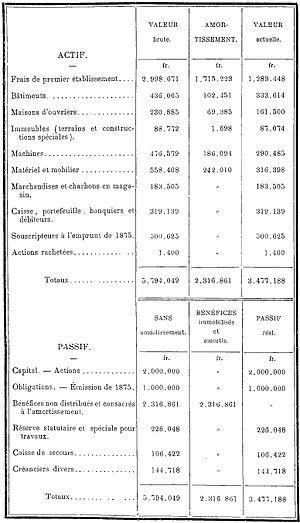
Bilan de la Compagnie des mines de Meurchin au 30 avril 1879.
La Compagnie des mines de Meurchin est une compagnie minière qui a exploité la houille à Bauvin, Meurchin, Wingles, Billy-Berclau et Carvin dans le Bassin minier du Nord-Pas-de-Calais. Créée le 16 août 1854, elle établit divers sondages, puis ouvre une fosse nᵒ 1 à Bauvin en août 1857, qui commence à produire en 1859. Une fosse nᵒ 2 est commencée en 1863 à Meurchin, mais une venue d'eau chaude se déclare, la fosse est abandonnée, bien que la Compagnie ait pensé à commercialiser cette eau minérale sulfureuse. En 1869, une fosse nᵒ 3 est commencée à Wingles, le fonçage s'avère très problématique et coûteux. Un second puits, nᵒ 4, est ajouté à 35 mètres du premier puits à partir du 1ᵉʳ septembre 1873. La fosse est mise en service en 1875 et devient le principal siège de production de la Compagnie.